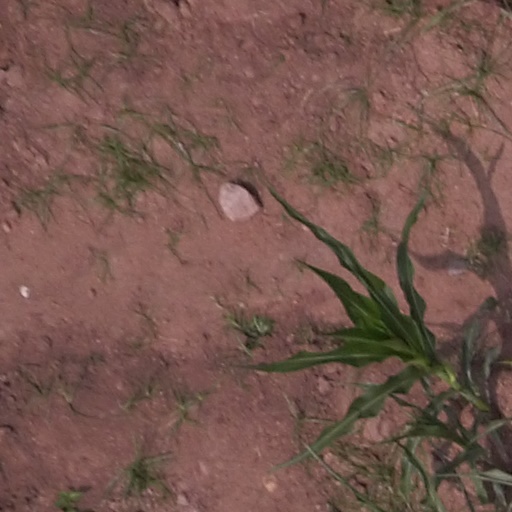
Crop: maize; corn